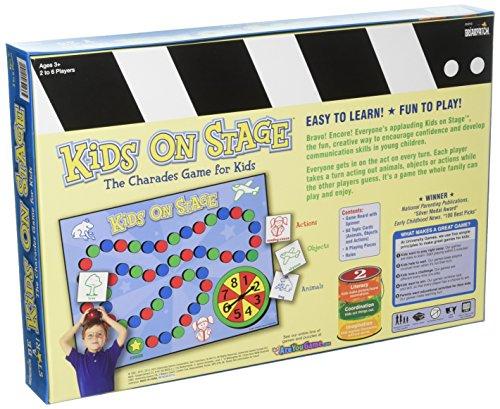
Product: Kids on Stage
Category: Toys & Games | Games & Accessories | Board Games
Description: For 2 to 6 players, ages 3 and up.
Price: $12.97
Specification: ProductDimensions:15.8x2x10.6inches|ItemWeight:15.8ounces|ShippingWeight:2.5pounds(Viewshippingratesandpolicies)|DomesticShipping:ItemcanbeshippedwithinU.S.|InternationalShipping:ThisitemcanbeshippedtoselectcountriesoutsideoftheU.S.LearnMore|ASIN:B00005LBNR|Itemmodelnumber:1210|Manufacturerrecommendedage:36months-8years